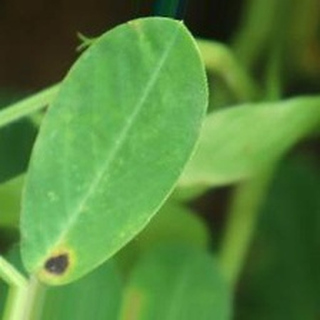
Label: groundnut_early_leaf_spot